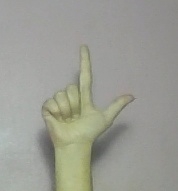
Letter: laam